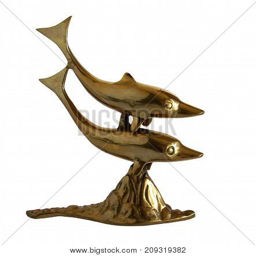
bronze antique figurine of the dolphins isolated on white background